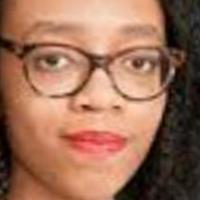
Age group: age 21-30